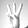
ASL letter: W